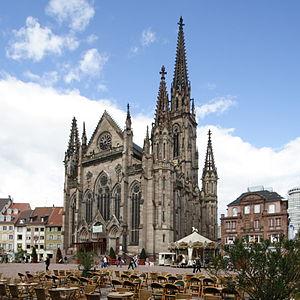
Le temple Saint-Étienne est la principale église réformée de la ville de Mulhouse. Ses dimensions en font l'édifice protestant le plus haut de France et son architecture lui vaut d'être souvent considéré comme la « cathédrale » de Mulhouse.
Cet article recense les églises en France les plus hautes.
Ce tableau présente la liste de tous les monuments historiques de Mulhouse, classés ou inscrits.